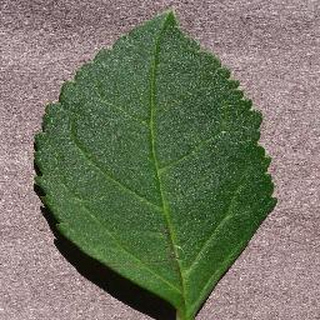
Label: healthy_cherry